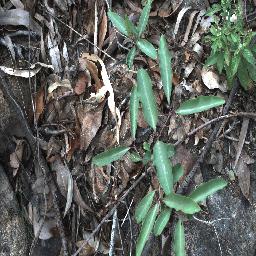
Label: rubber_vine